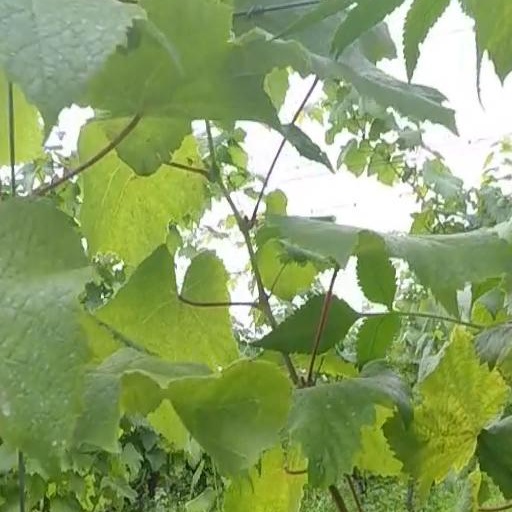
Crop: grape